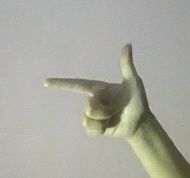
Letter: yaa